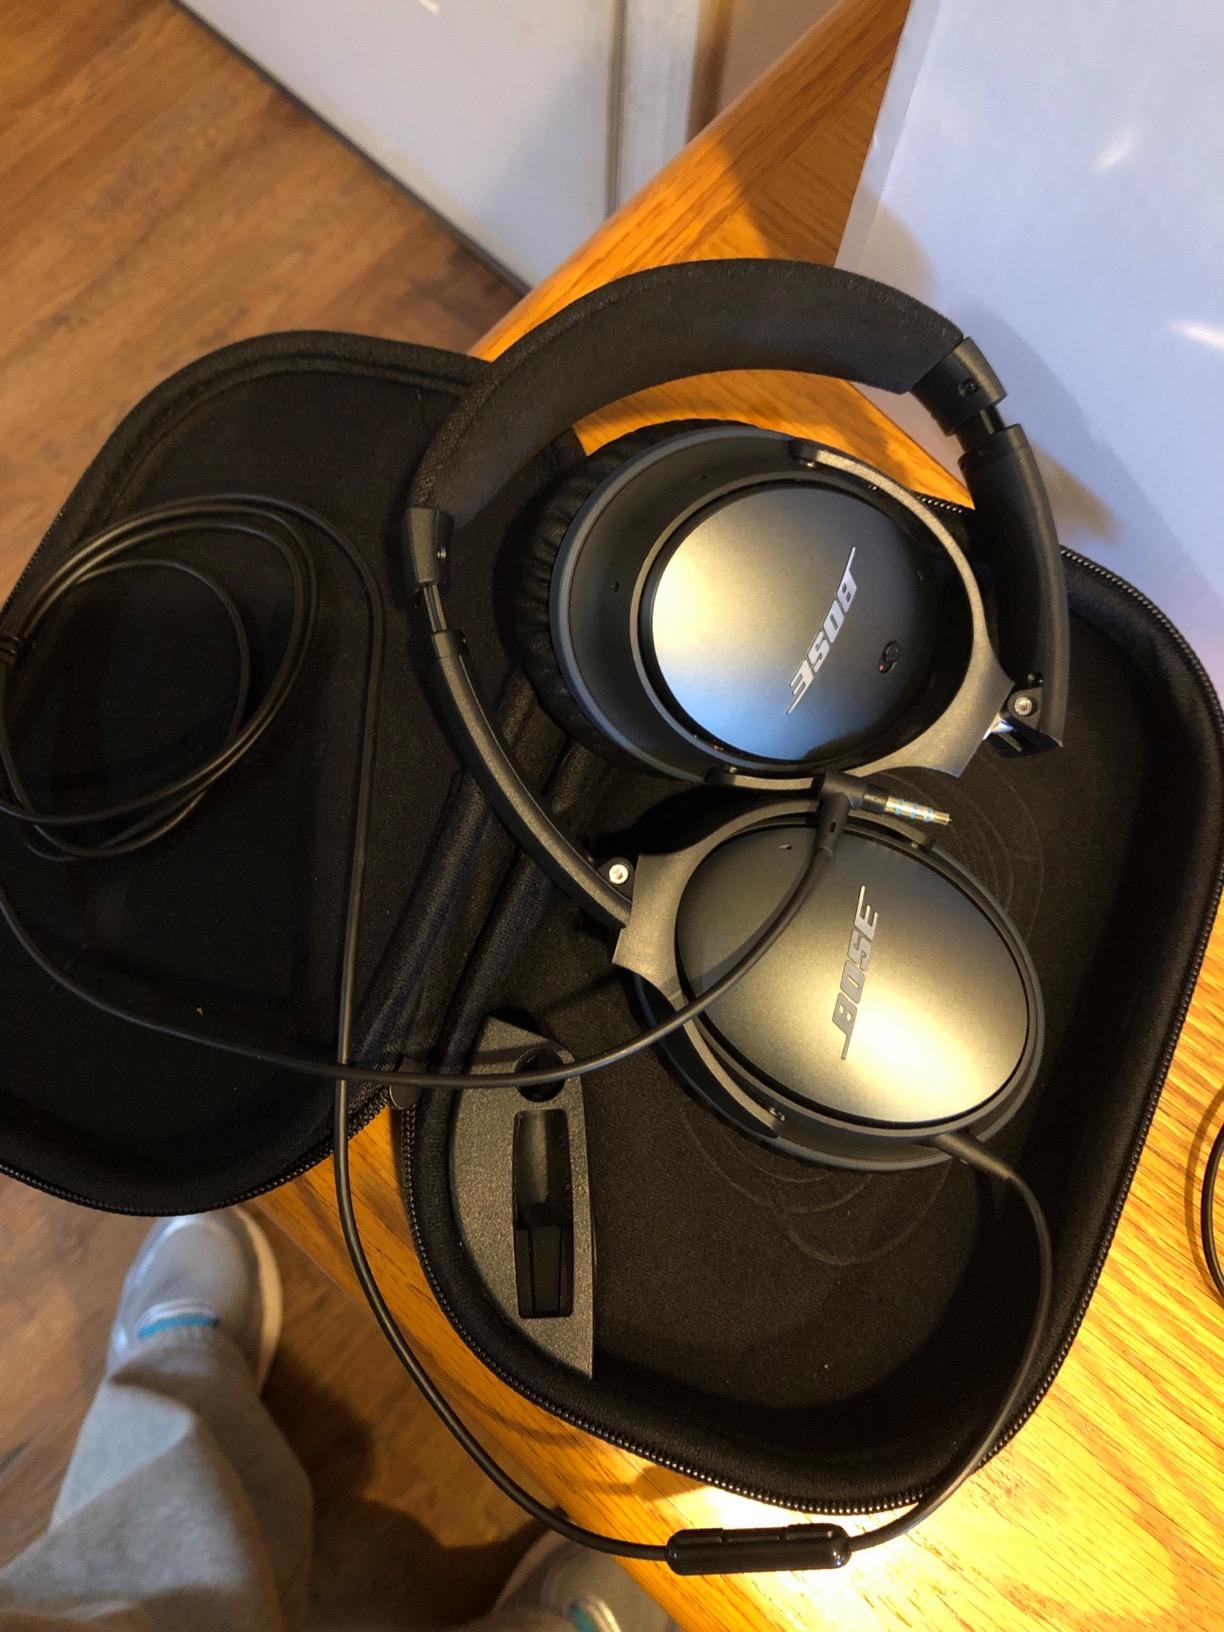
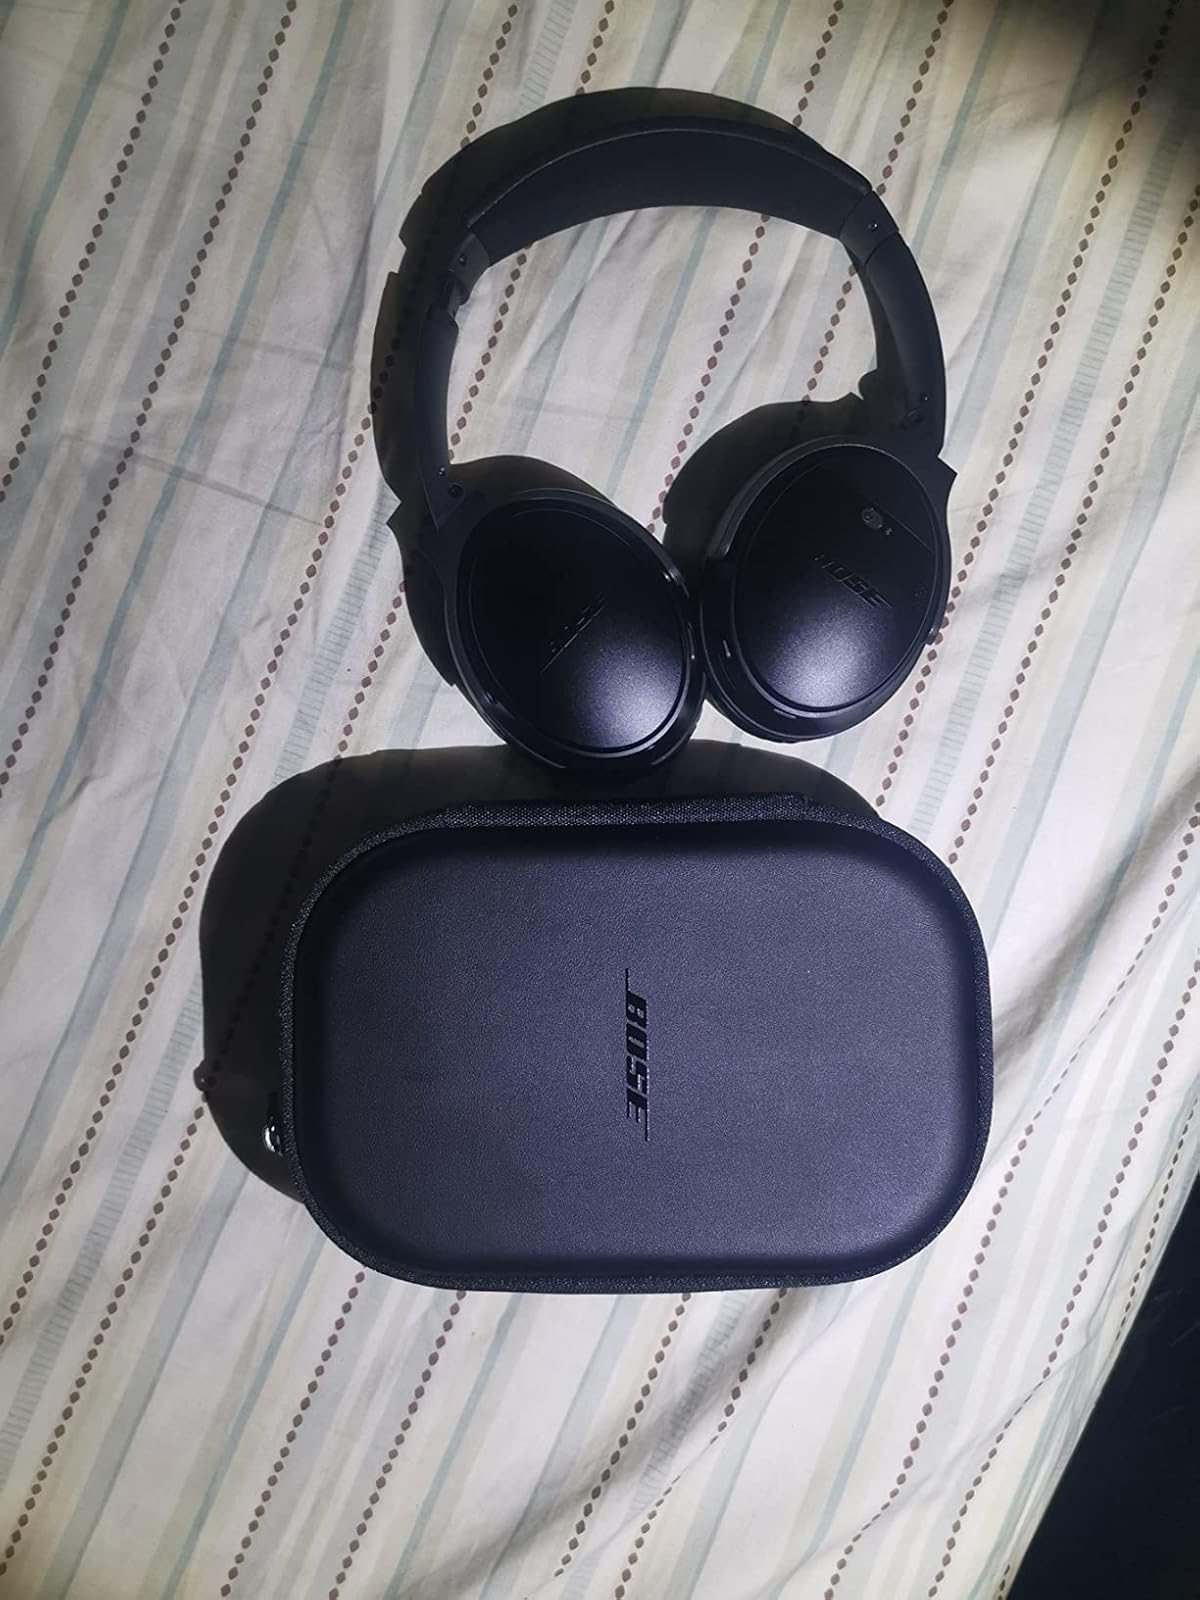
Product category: headphones
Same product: no